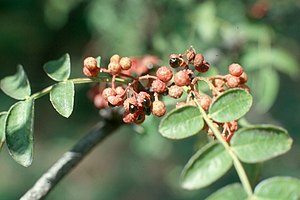
Tandpinetræ / Galleri
Frugter.
Tandpinetræ er en løvfældende plante, som enten bliver en stor busk eller et lille træ. Alle dele af planten er duftende: blade, bark og det gullige ved. Af barken udtrækkes der en duftende olie. Det danske navn skyldes, at den oprindelige befolkning i Nordamerika tyggede bark og frugter mod tandpine.